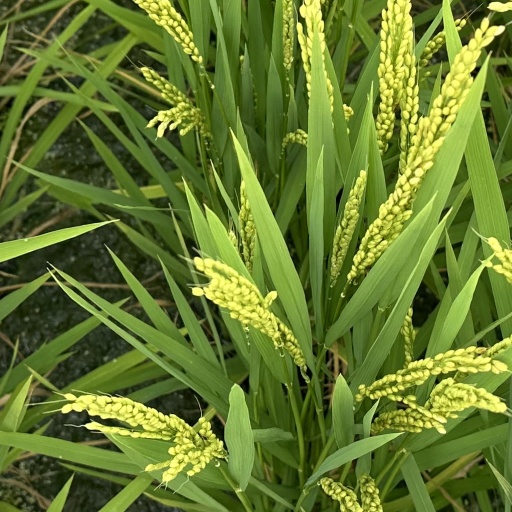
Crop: rice